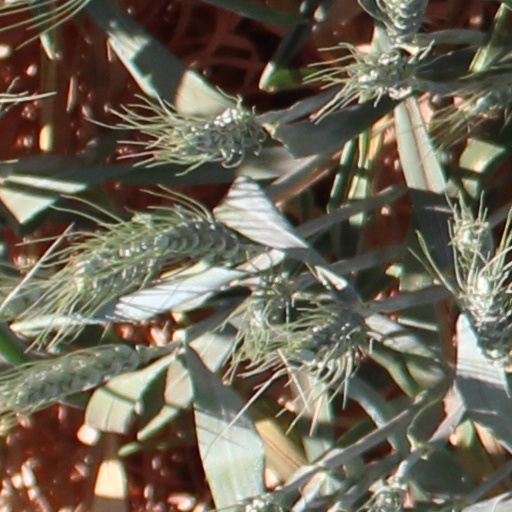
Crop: wheat